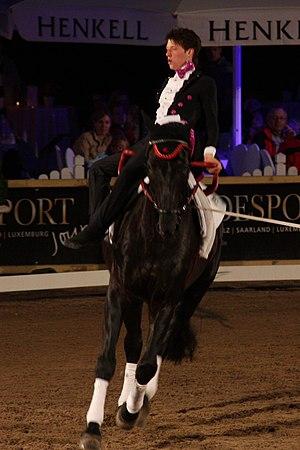
Le Hessois est une race de chevaux de sport issue de demi-sangs originaires de la région de Hesse en Allemagne. Ils ont évolué depuis le milieu des années 1900. Excellents chevaux de selle, ils sont montés en sports équestres. Depuis 2005, la race n'existe officiellement plus, et a été fusionnée avec le Hanovrien.